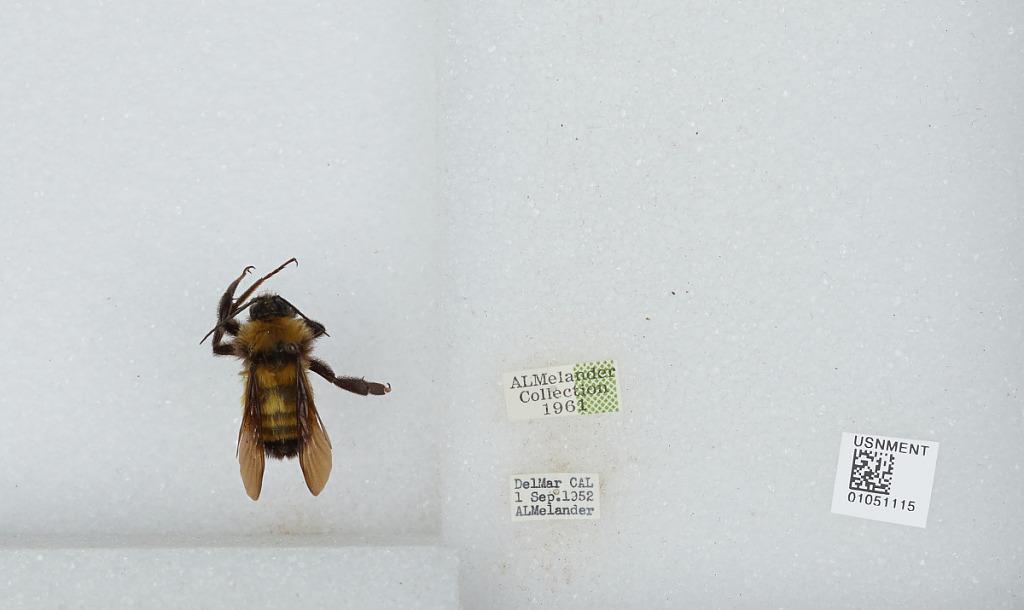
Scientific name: Bombus sp.
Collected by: A. Melander
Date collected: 1952-9-1
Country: United States
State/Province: California
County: San Diego
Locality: Del Mar
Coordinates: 32.955, -117.264